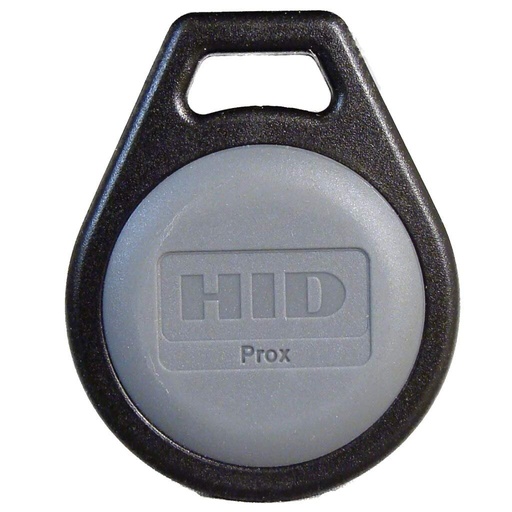
HID Corporation 1346 ProxKey III Key Fob Proximity Access Card Keyfob, 1-1/4" Length x 1-1/2" Height x 15/64" Thick (Pack of 1) Grey
HID Corporation 1346 ProxKey III Key Fob Proximity Access Card Keyfob, 1-1/4" Length x 1-1/2" Height x 15/64" Thick (Pack of 1) PROXKEY III Product Features Small enough to fit on a key ring Universal compatibility with HID proximity card readers Provides an external number for easy identification and control Can be placed on a key ring for convenient entry Supports formats up to 85 bits, with over 137 billion codes Lifetime warranty
Brand: HID
Category: Hardware > Locks & Keys > Key Card Entry Systems > Contactless Cards